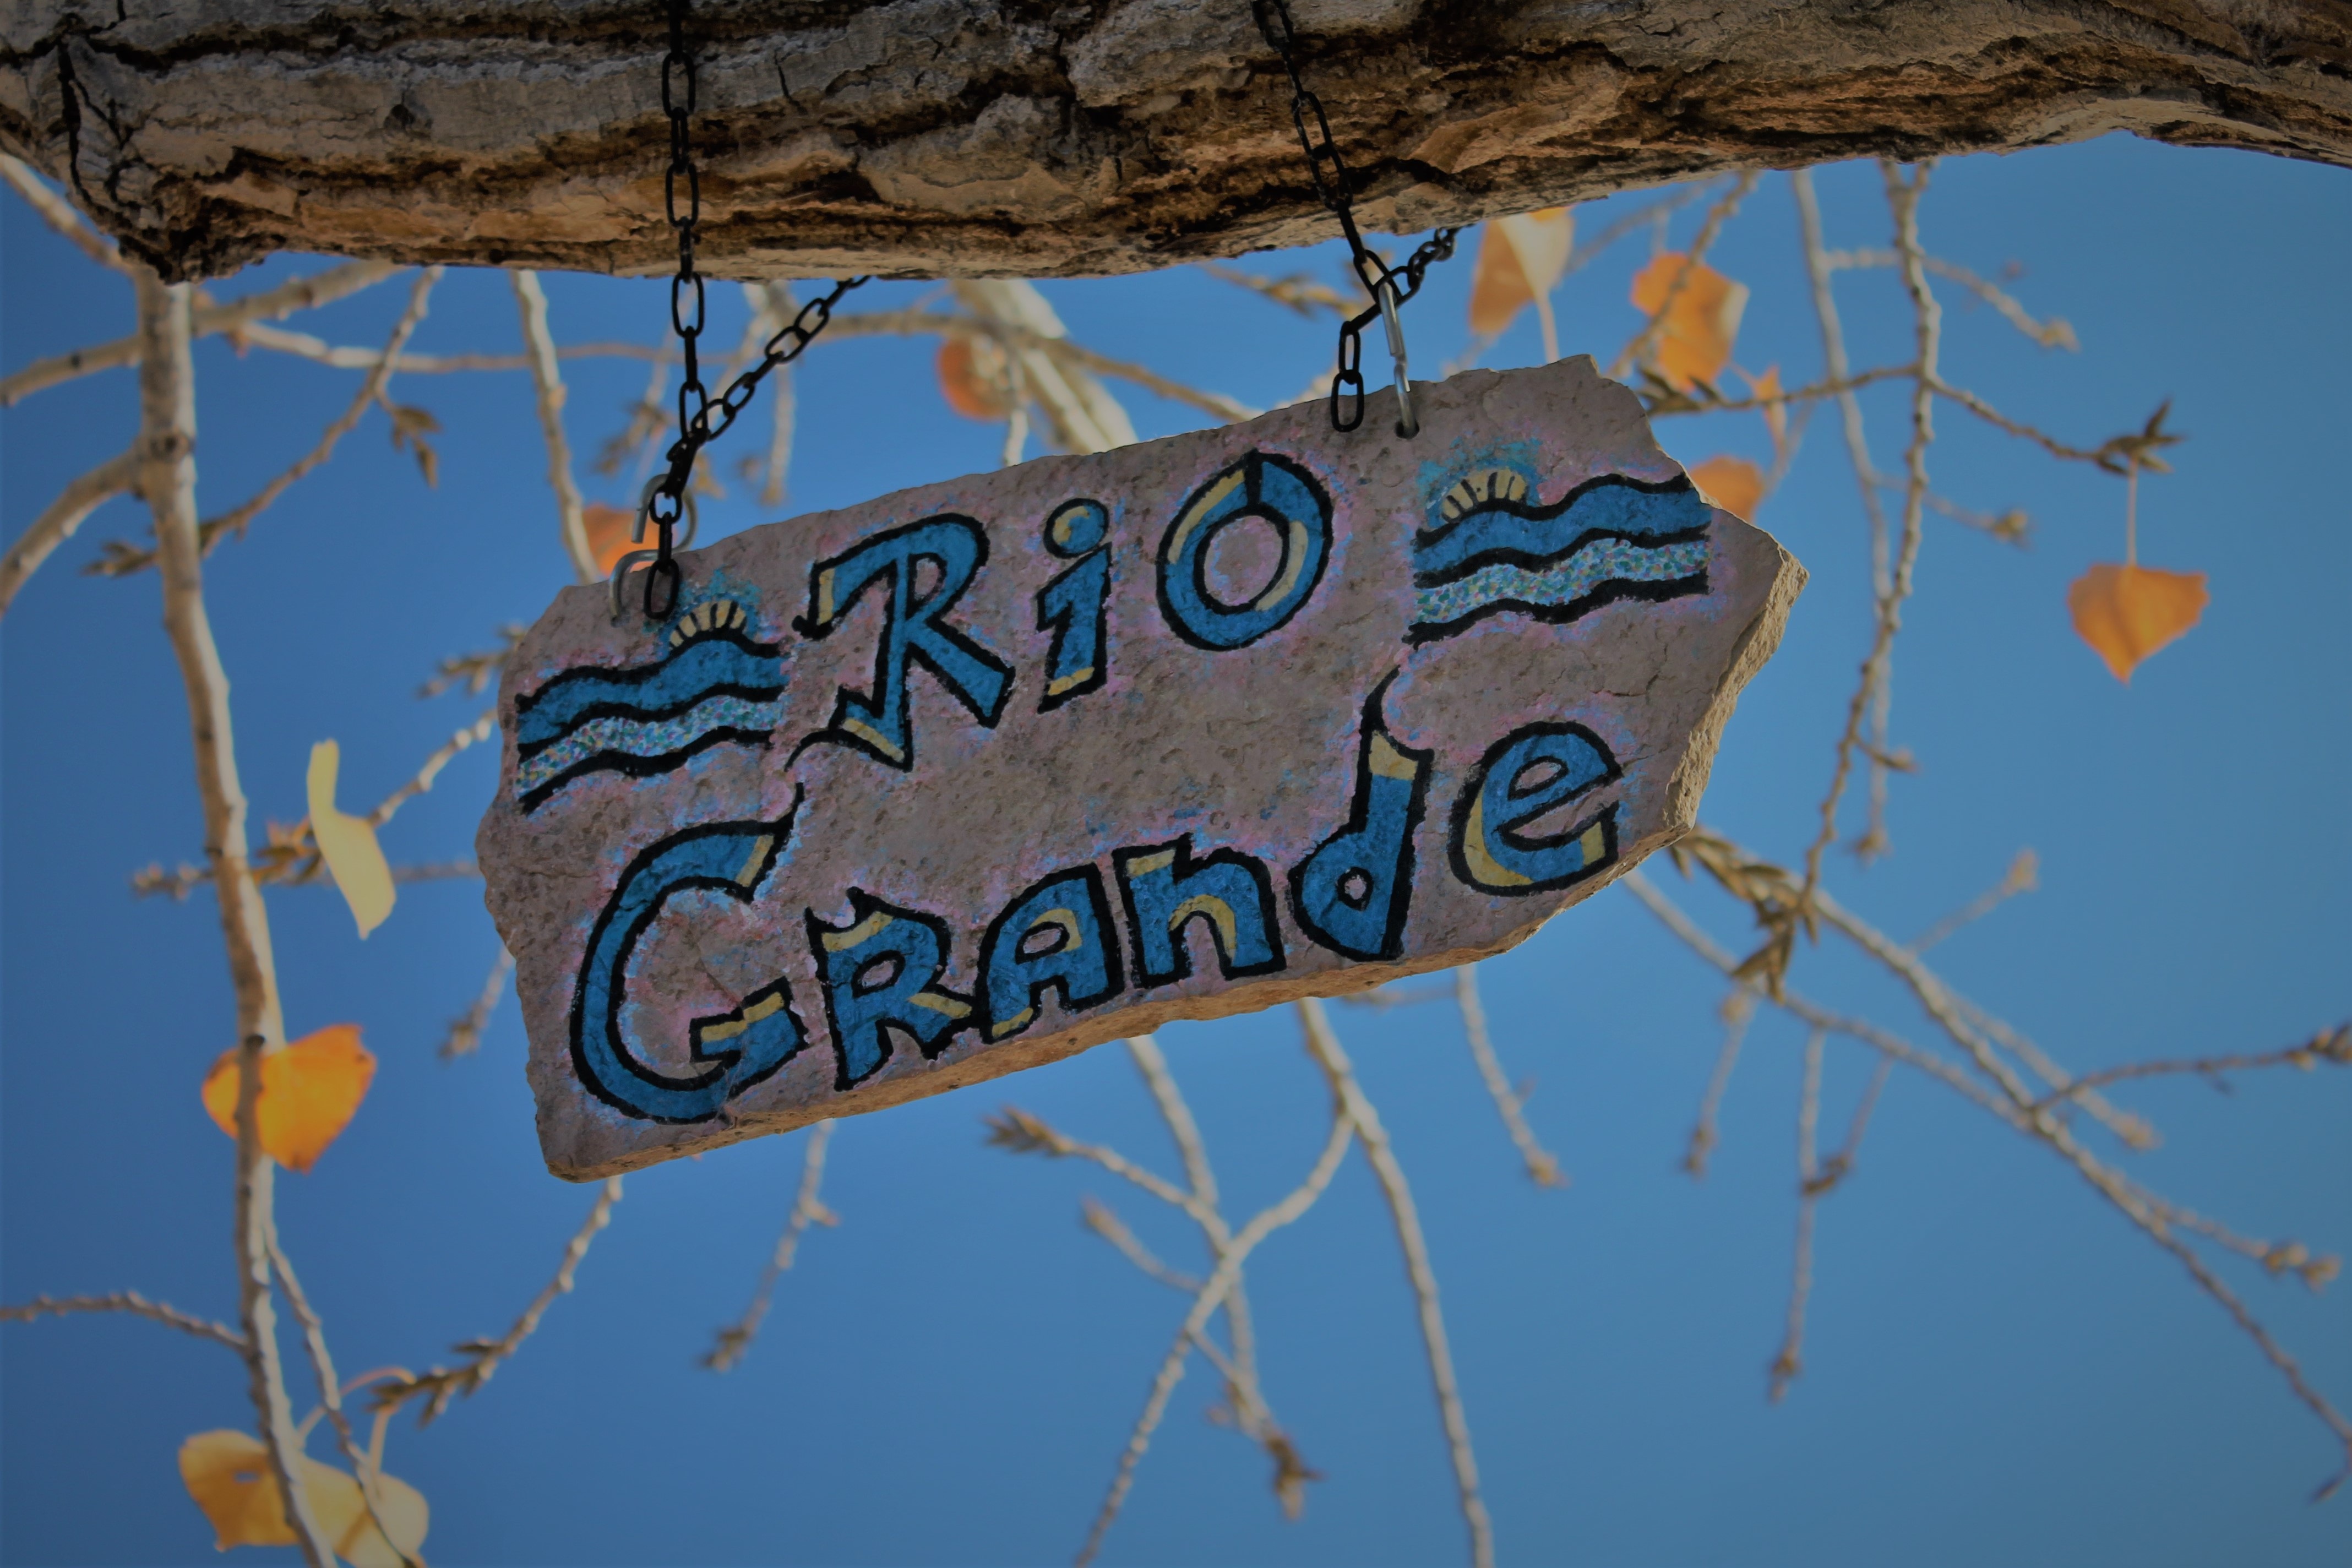
tree, branch, leaf, flower, river, blue, tree branch, new mexico, art, grande, rio, southwest, lettering, irrigation, clean water, fall season, southwestern, hand painted, rio grande river, watershed, natural resources, environmentalism, rio grande sign, hanging sign, handdrawn, water rights, acequia, southern new mexico, truth or consequences, water conservation, water fund, natural border, water consumption, mexico river